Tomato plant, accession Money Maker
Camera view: horizontal (90 deg, fisheye); turntable rotation: 150 degrees
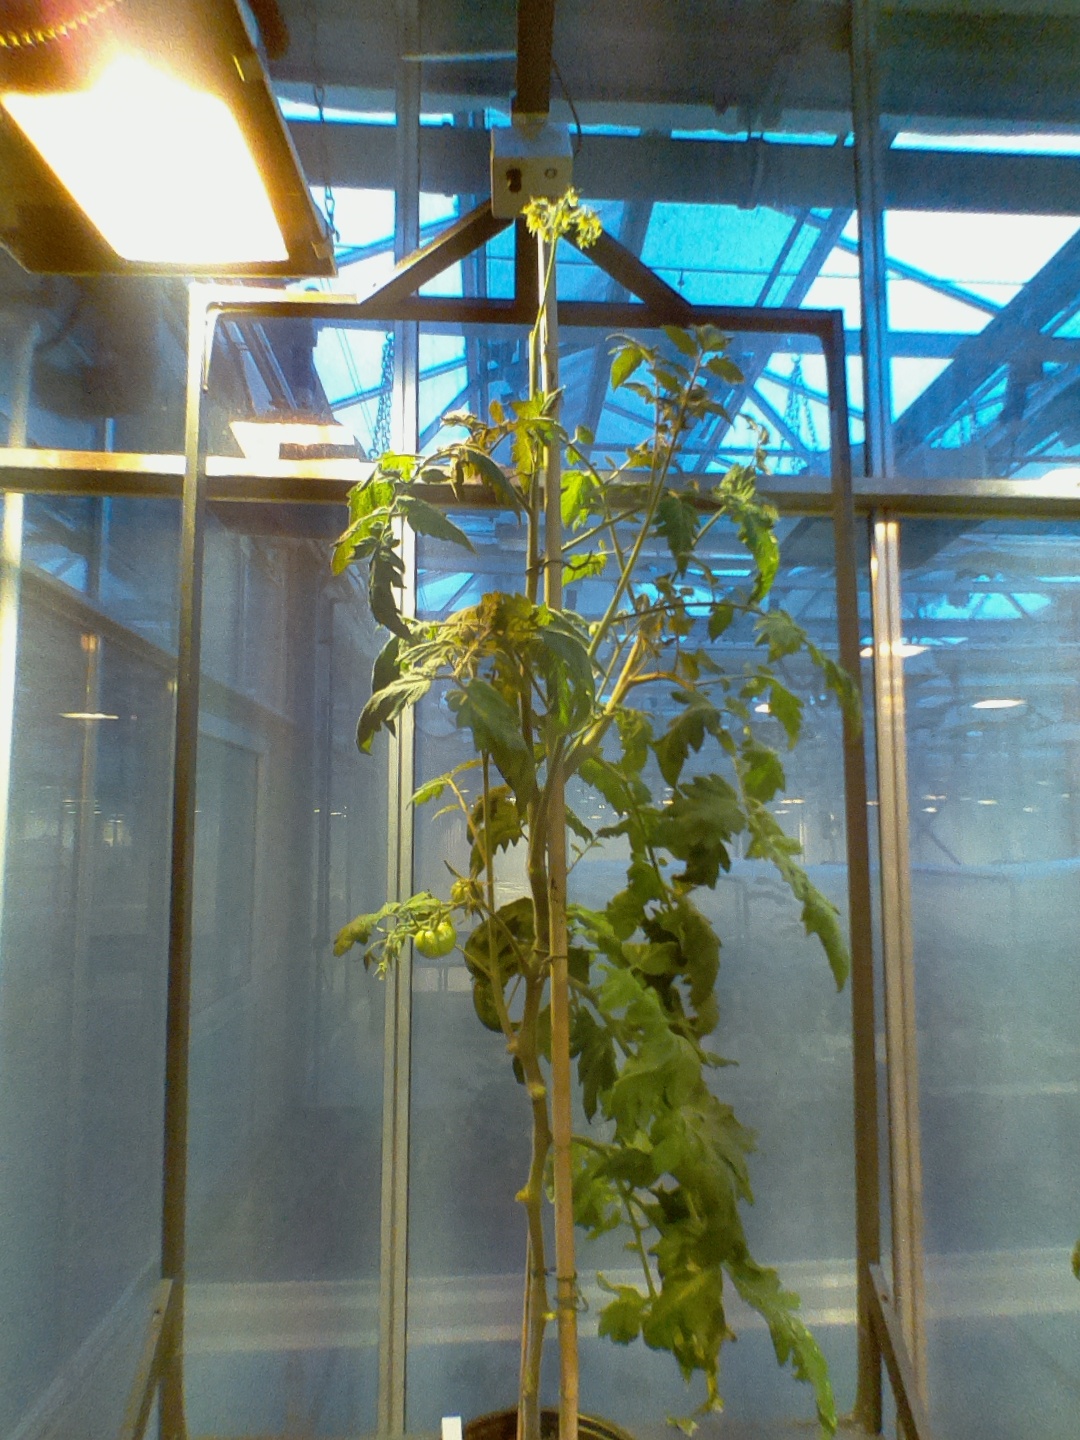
BBCH growth stage 75: 50%-60% of final fruit size